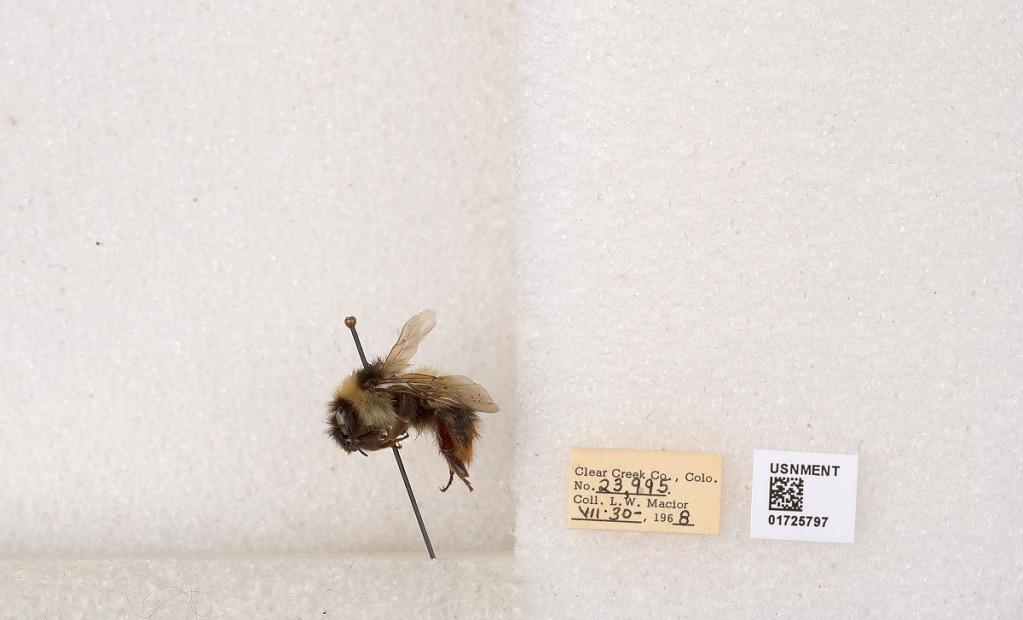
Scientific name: Bombus kirbyellus
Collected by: L. Macior
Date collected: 1968-7-30
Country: United States
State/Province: Colorado
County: Clear Creek
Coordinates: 39.6891, -105.644